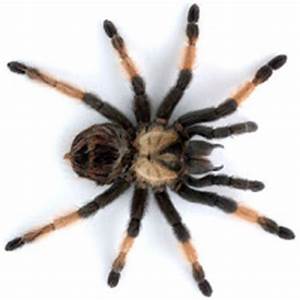
Label: ragno